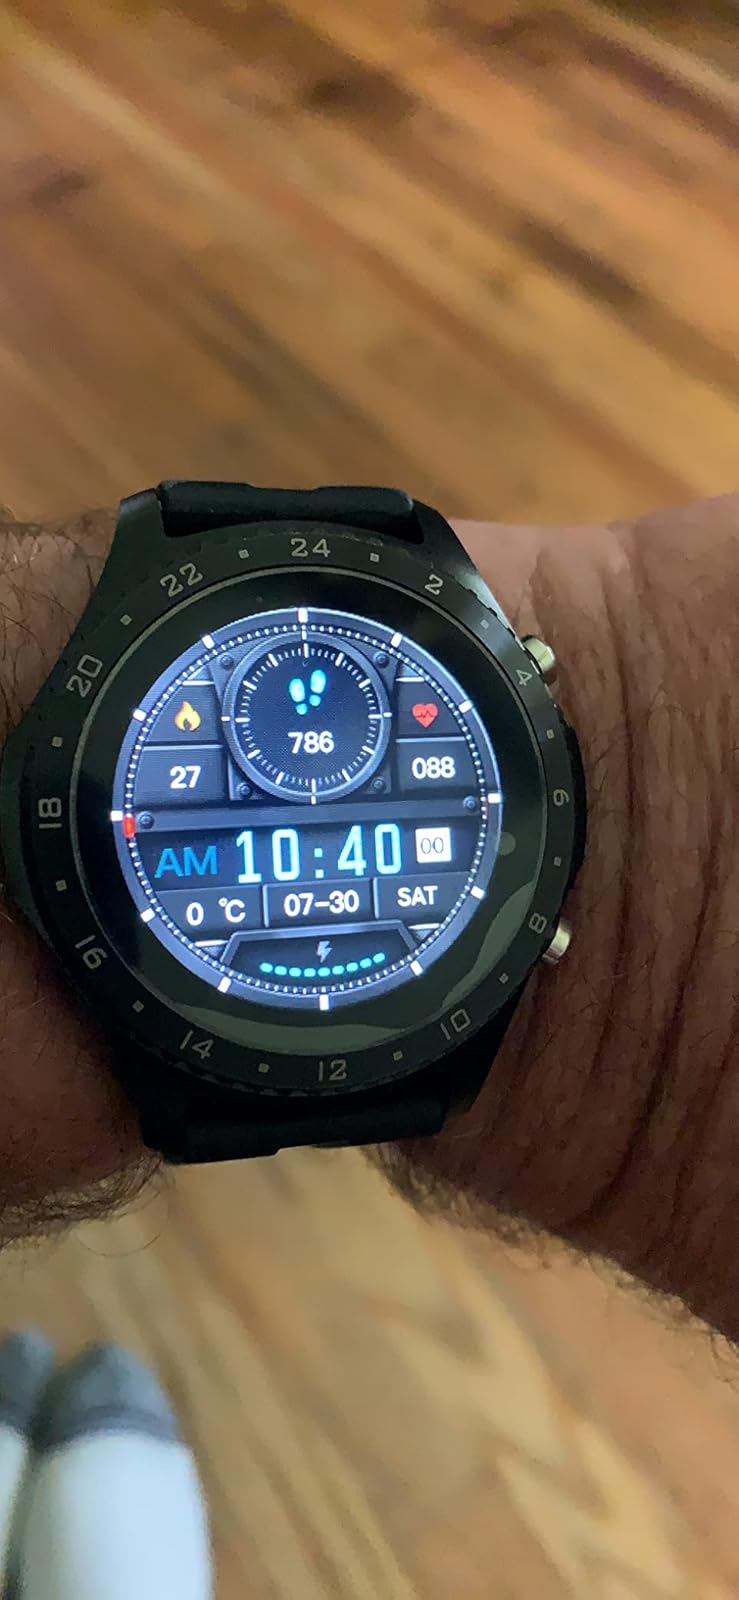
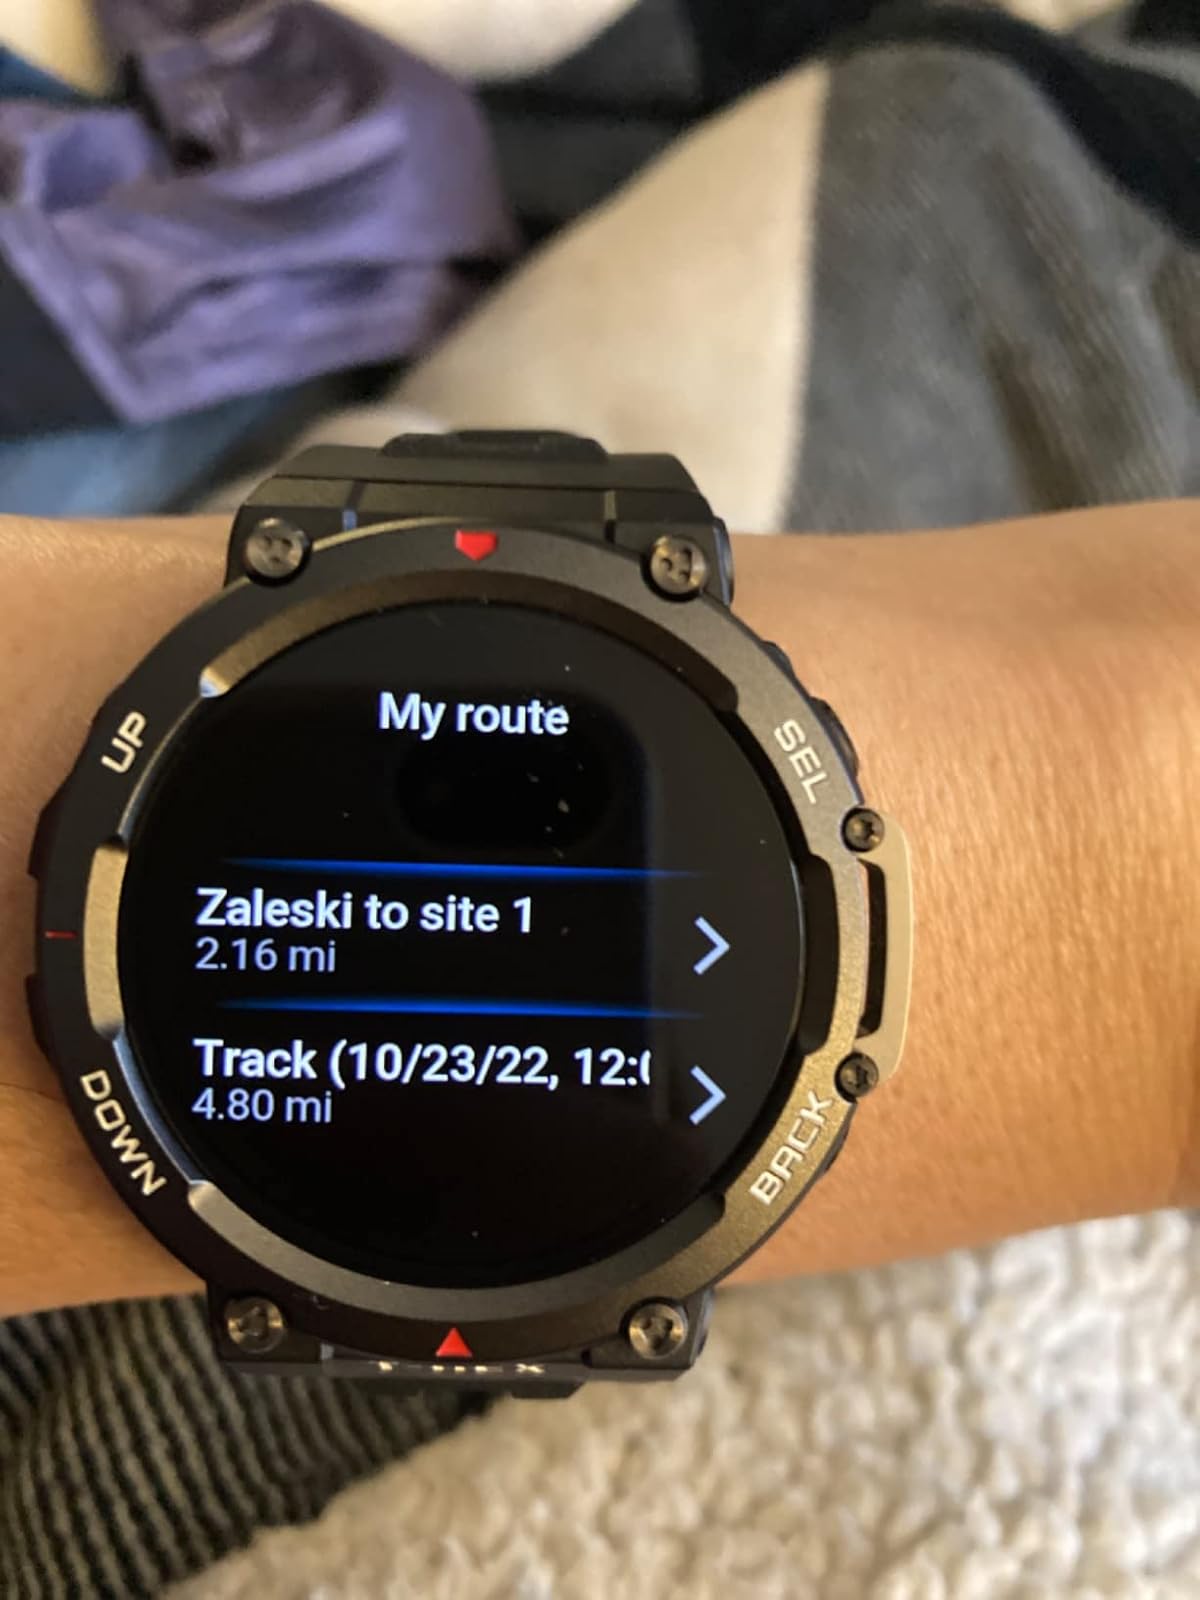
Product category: smartwatch
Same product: no